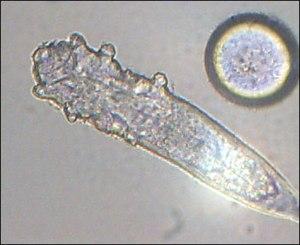
Demodex est un genre d'acariens de la famille des Demodicidae. Certaines espèces font naturellement partie du microbiote cutané humain ou vivent associées aux cheveux, cils, sourcils.